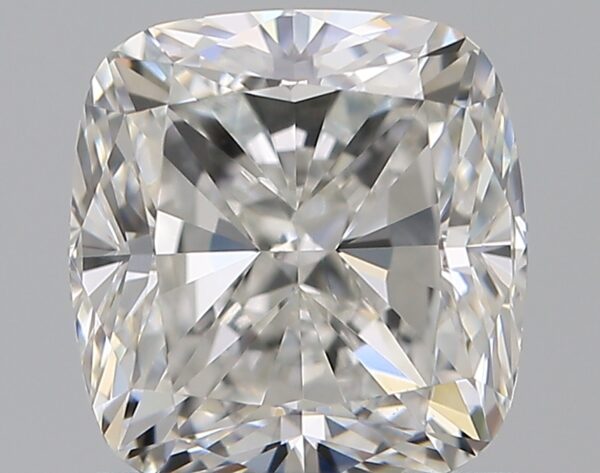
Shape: cushion
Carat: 1.51
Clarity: VVS2
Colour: G
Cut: EX
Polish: EX
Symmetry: EX
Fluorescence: N
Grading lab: GIA
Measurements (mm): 6.51 x 6.22 x 4.33